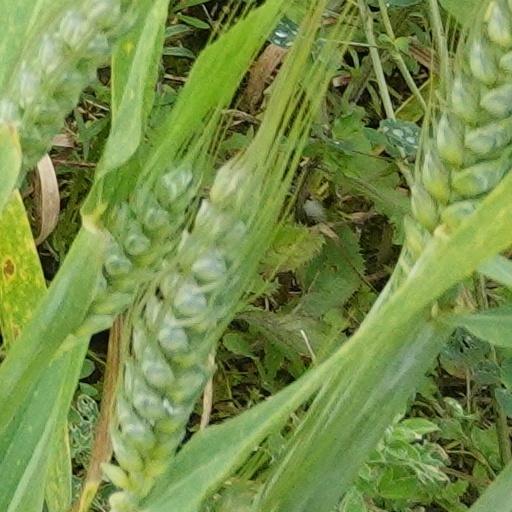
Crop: wheat